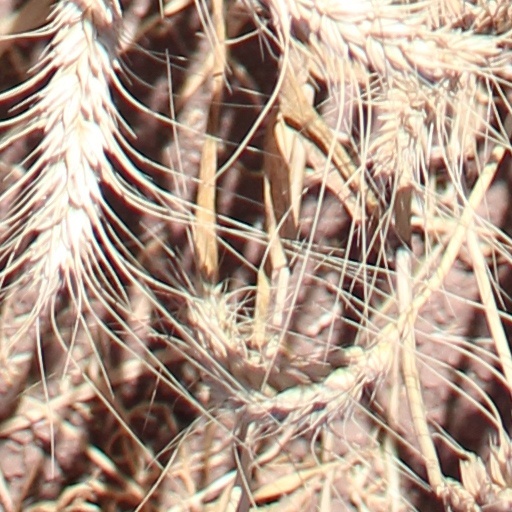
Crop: wheat